Illyrians

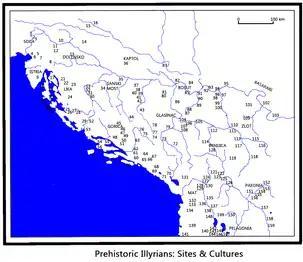
Sites from prehistory in Illyria (J. Wilkes, 1992).

The Illyrians emerged from the fusion of PIE-descended Yamnaya-related population movements ca. 2500 BCE in the Balkans with the pre-existing Balkan Neolithic population, initially forming "Proto-Illyrian" Bronze Age cultures in the Balkans. The proto-Illyrians during the course of their settlement towards the Adriatic coast merged with such populations of a pre-Illyrian substratum – like Enchelei might have been – leading to the formation of the historical Illyrians who were attested in later times. It has been suggested that the myth of Cadmus and Harmonia may be a reflection in mythology of the end of the pre-Illyrian era in the southern Adriatic region as well as in those regions located north of Macedonia and Epirus.